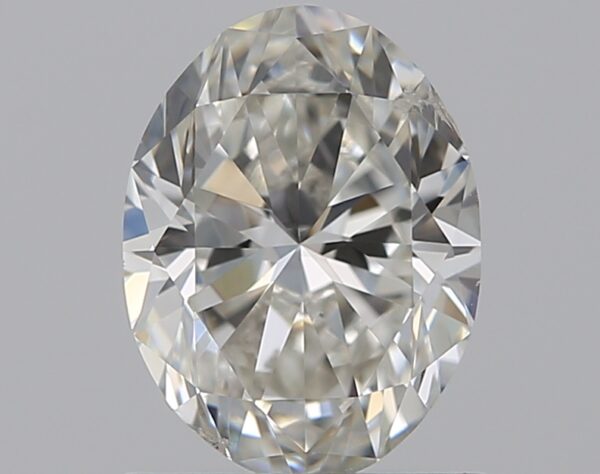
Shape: oval
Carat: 0.86
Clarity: SI1
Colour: H
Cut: EX
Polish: EX
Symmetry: VG
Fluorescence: N
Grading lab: GIA
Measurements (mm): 7.14 x 5.32 x 3.41